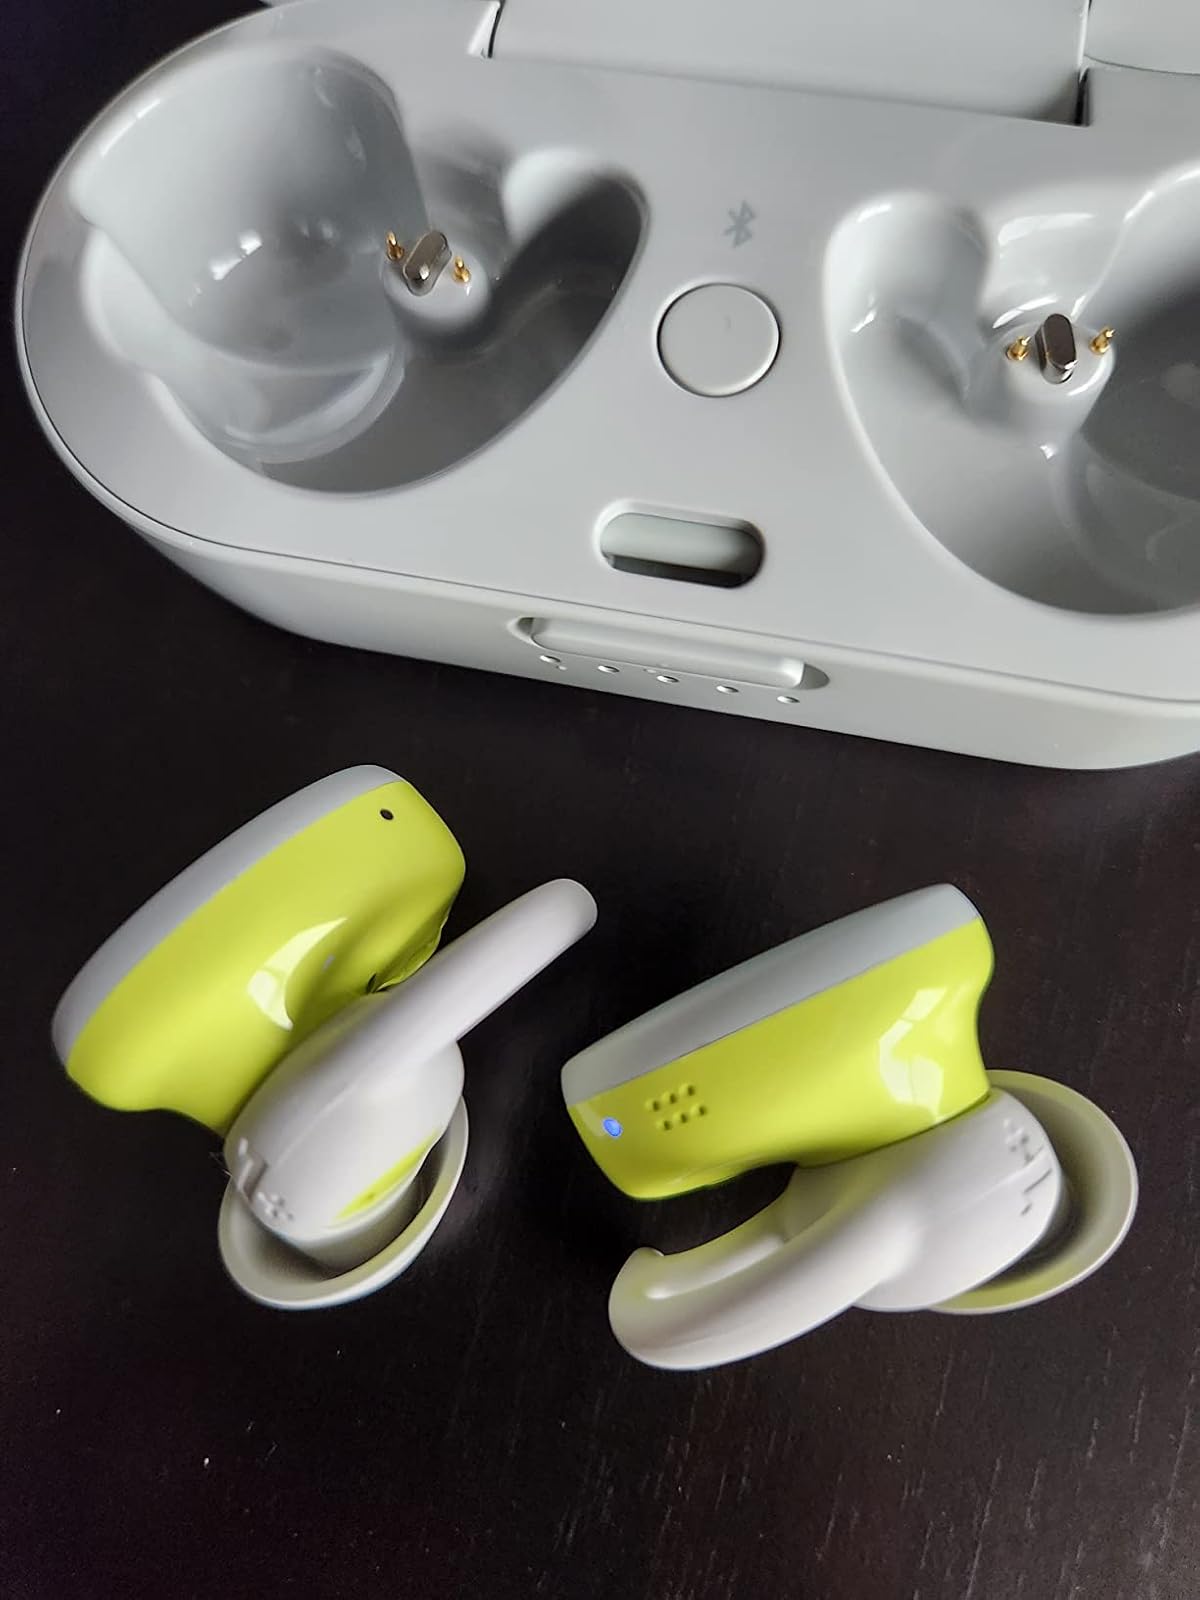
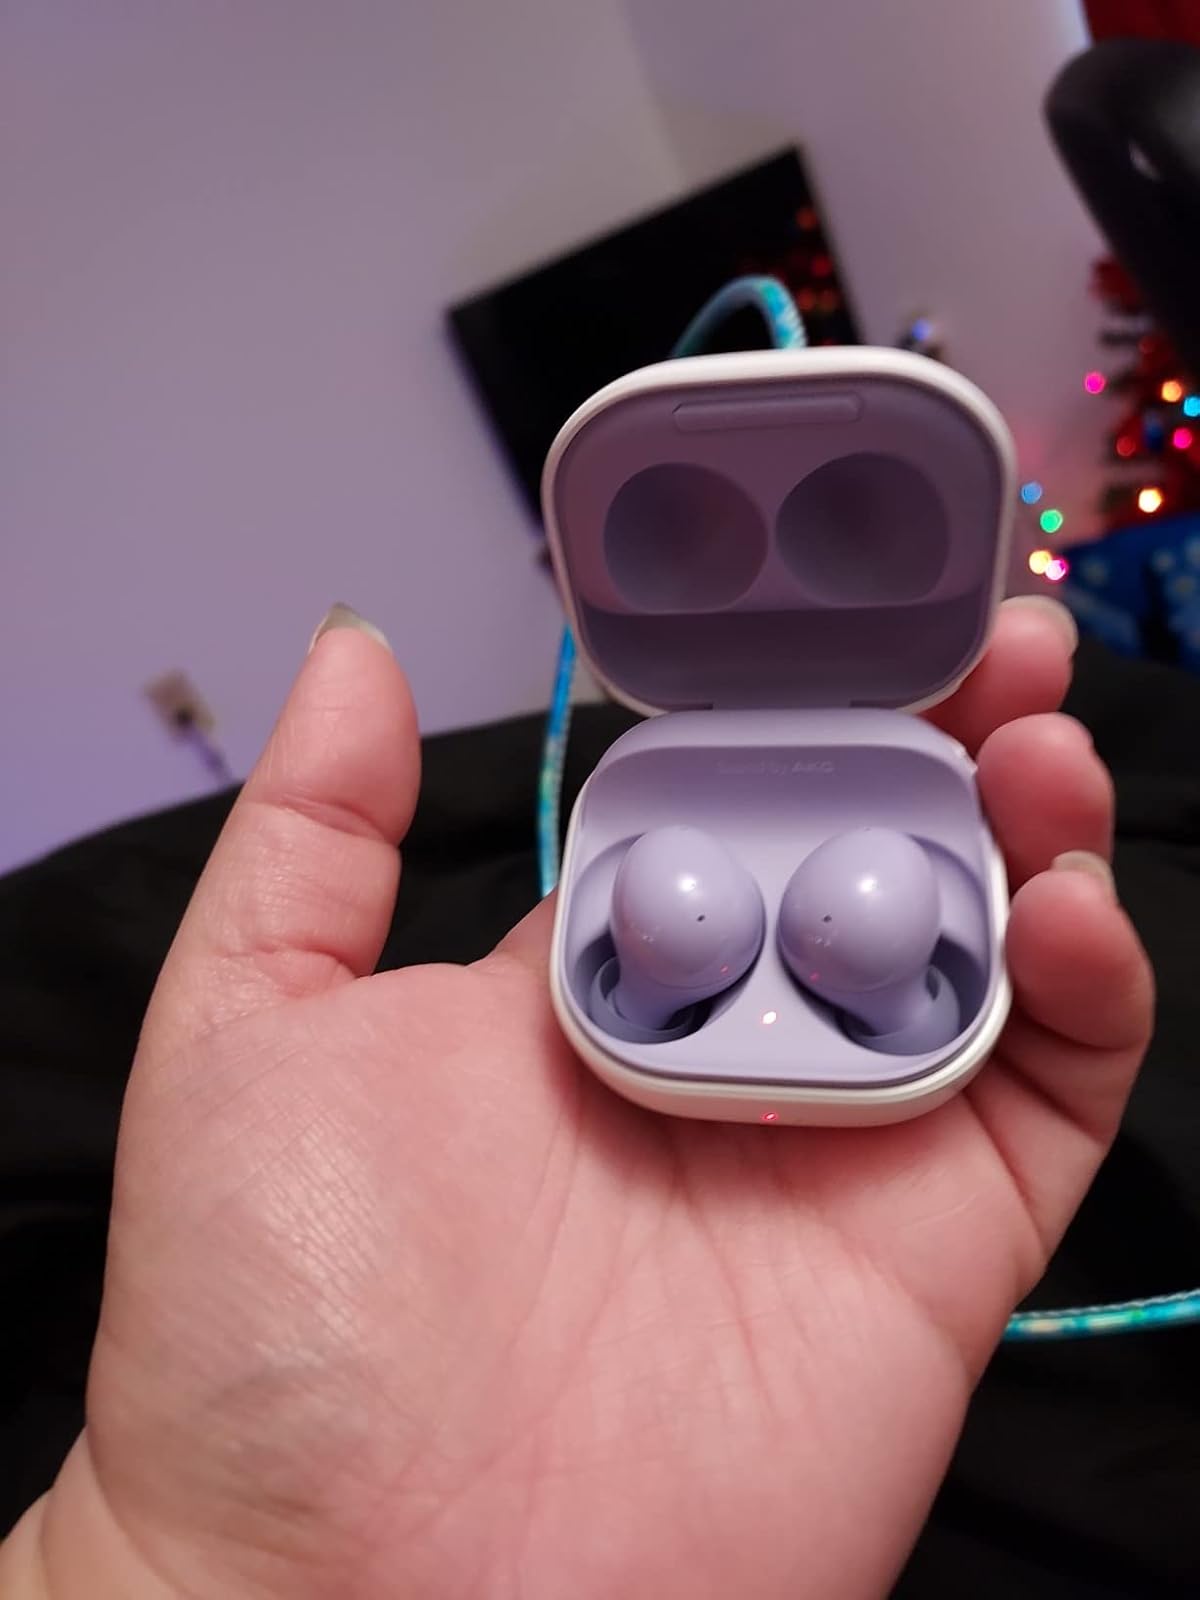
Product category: earbuds
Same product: no